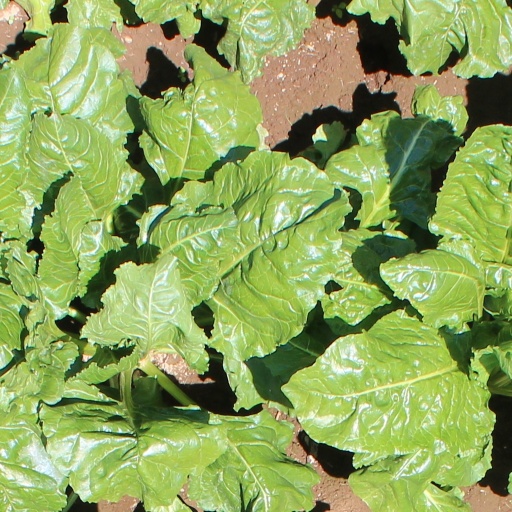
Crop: sugar beet